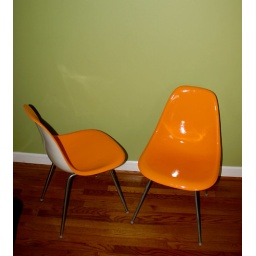
A couple of orange eames side shell chairs we bought in Cincinnati.